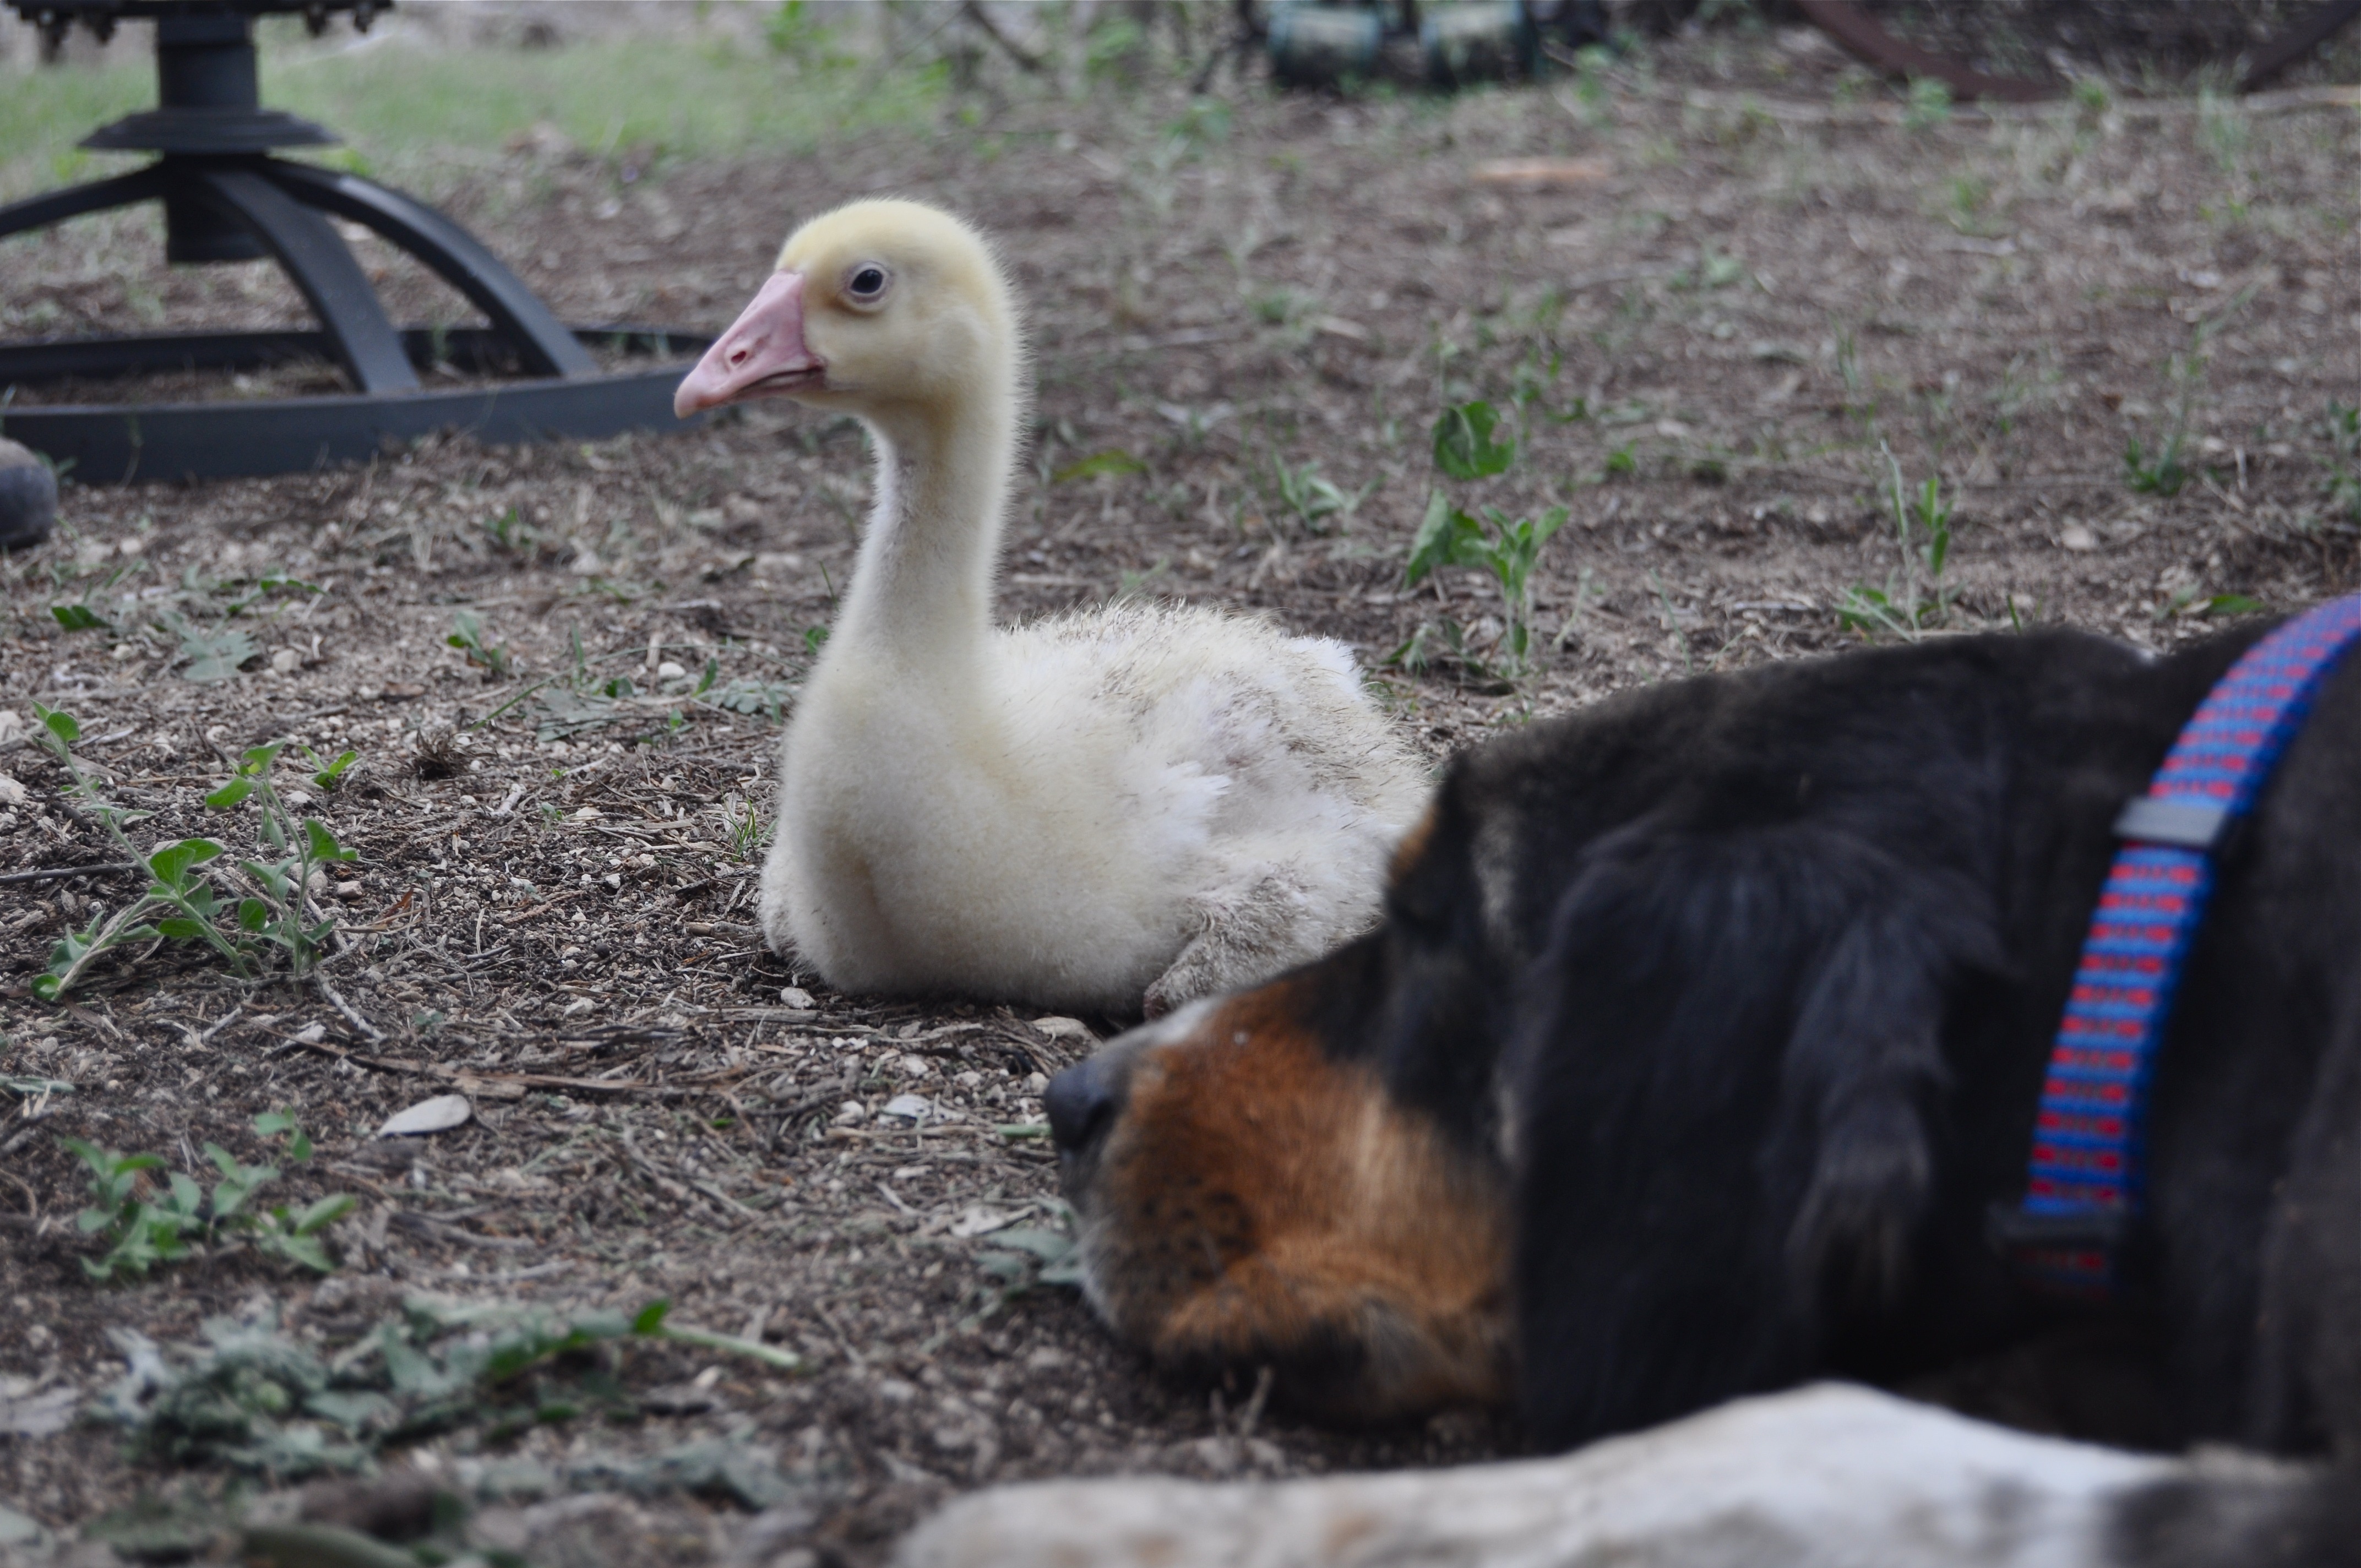
nature, outdoor, wilderness, bird, dog, animal, fly, wildlife, wild, beak, mammal, freedom, feather, avian, fauna, majestic, friends, duck, wings, goose, vertebrate, creature, waterfowl, water bird, gosling, ducks geese and swans